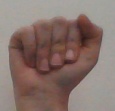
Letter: saad